Question: What pattern is on the bathmat?
Tambaya: Wani zane ne a jikin a jkin bathmat?
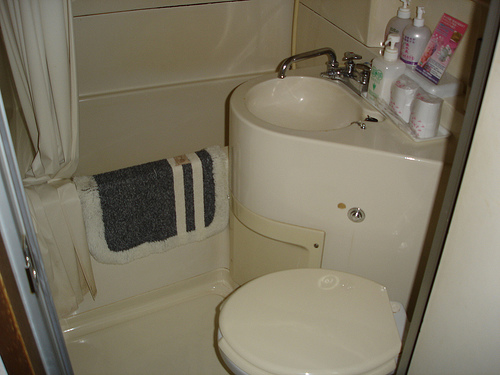
Answer: White with grayish blue stripes.
Amsa: Fari da zanen ruwan toka.